2009 Tri Nations Series

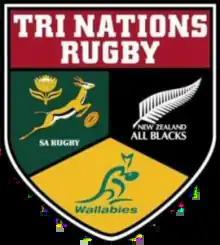
Official logo

The 2009 Tri Nations Series was the fourteenth annual Tri Nations rugby union series between the national rugby union teams of New Zealand, Australia and South Africa, respectively nicknamed the All Blacks, Wallabies, and Springboks. The Springboks secured the season crown in their final match on 12 September, defeating the defending series champion All Blacks 32–29 in Hamilton.